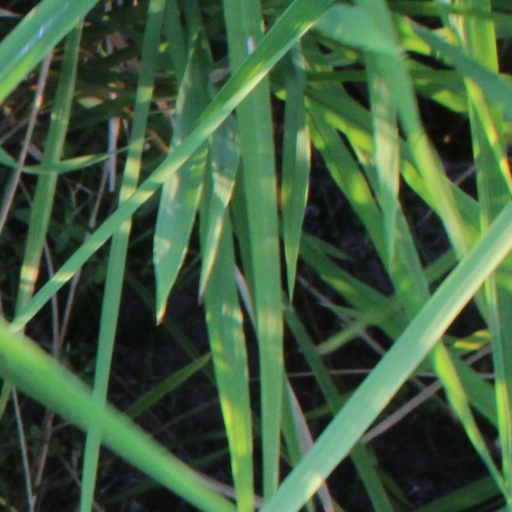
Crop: rice